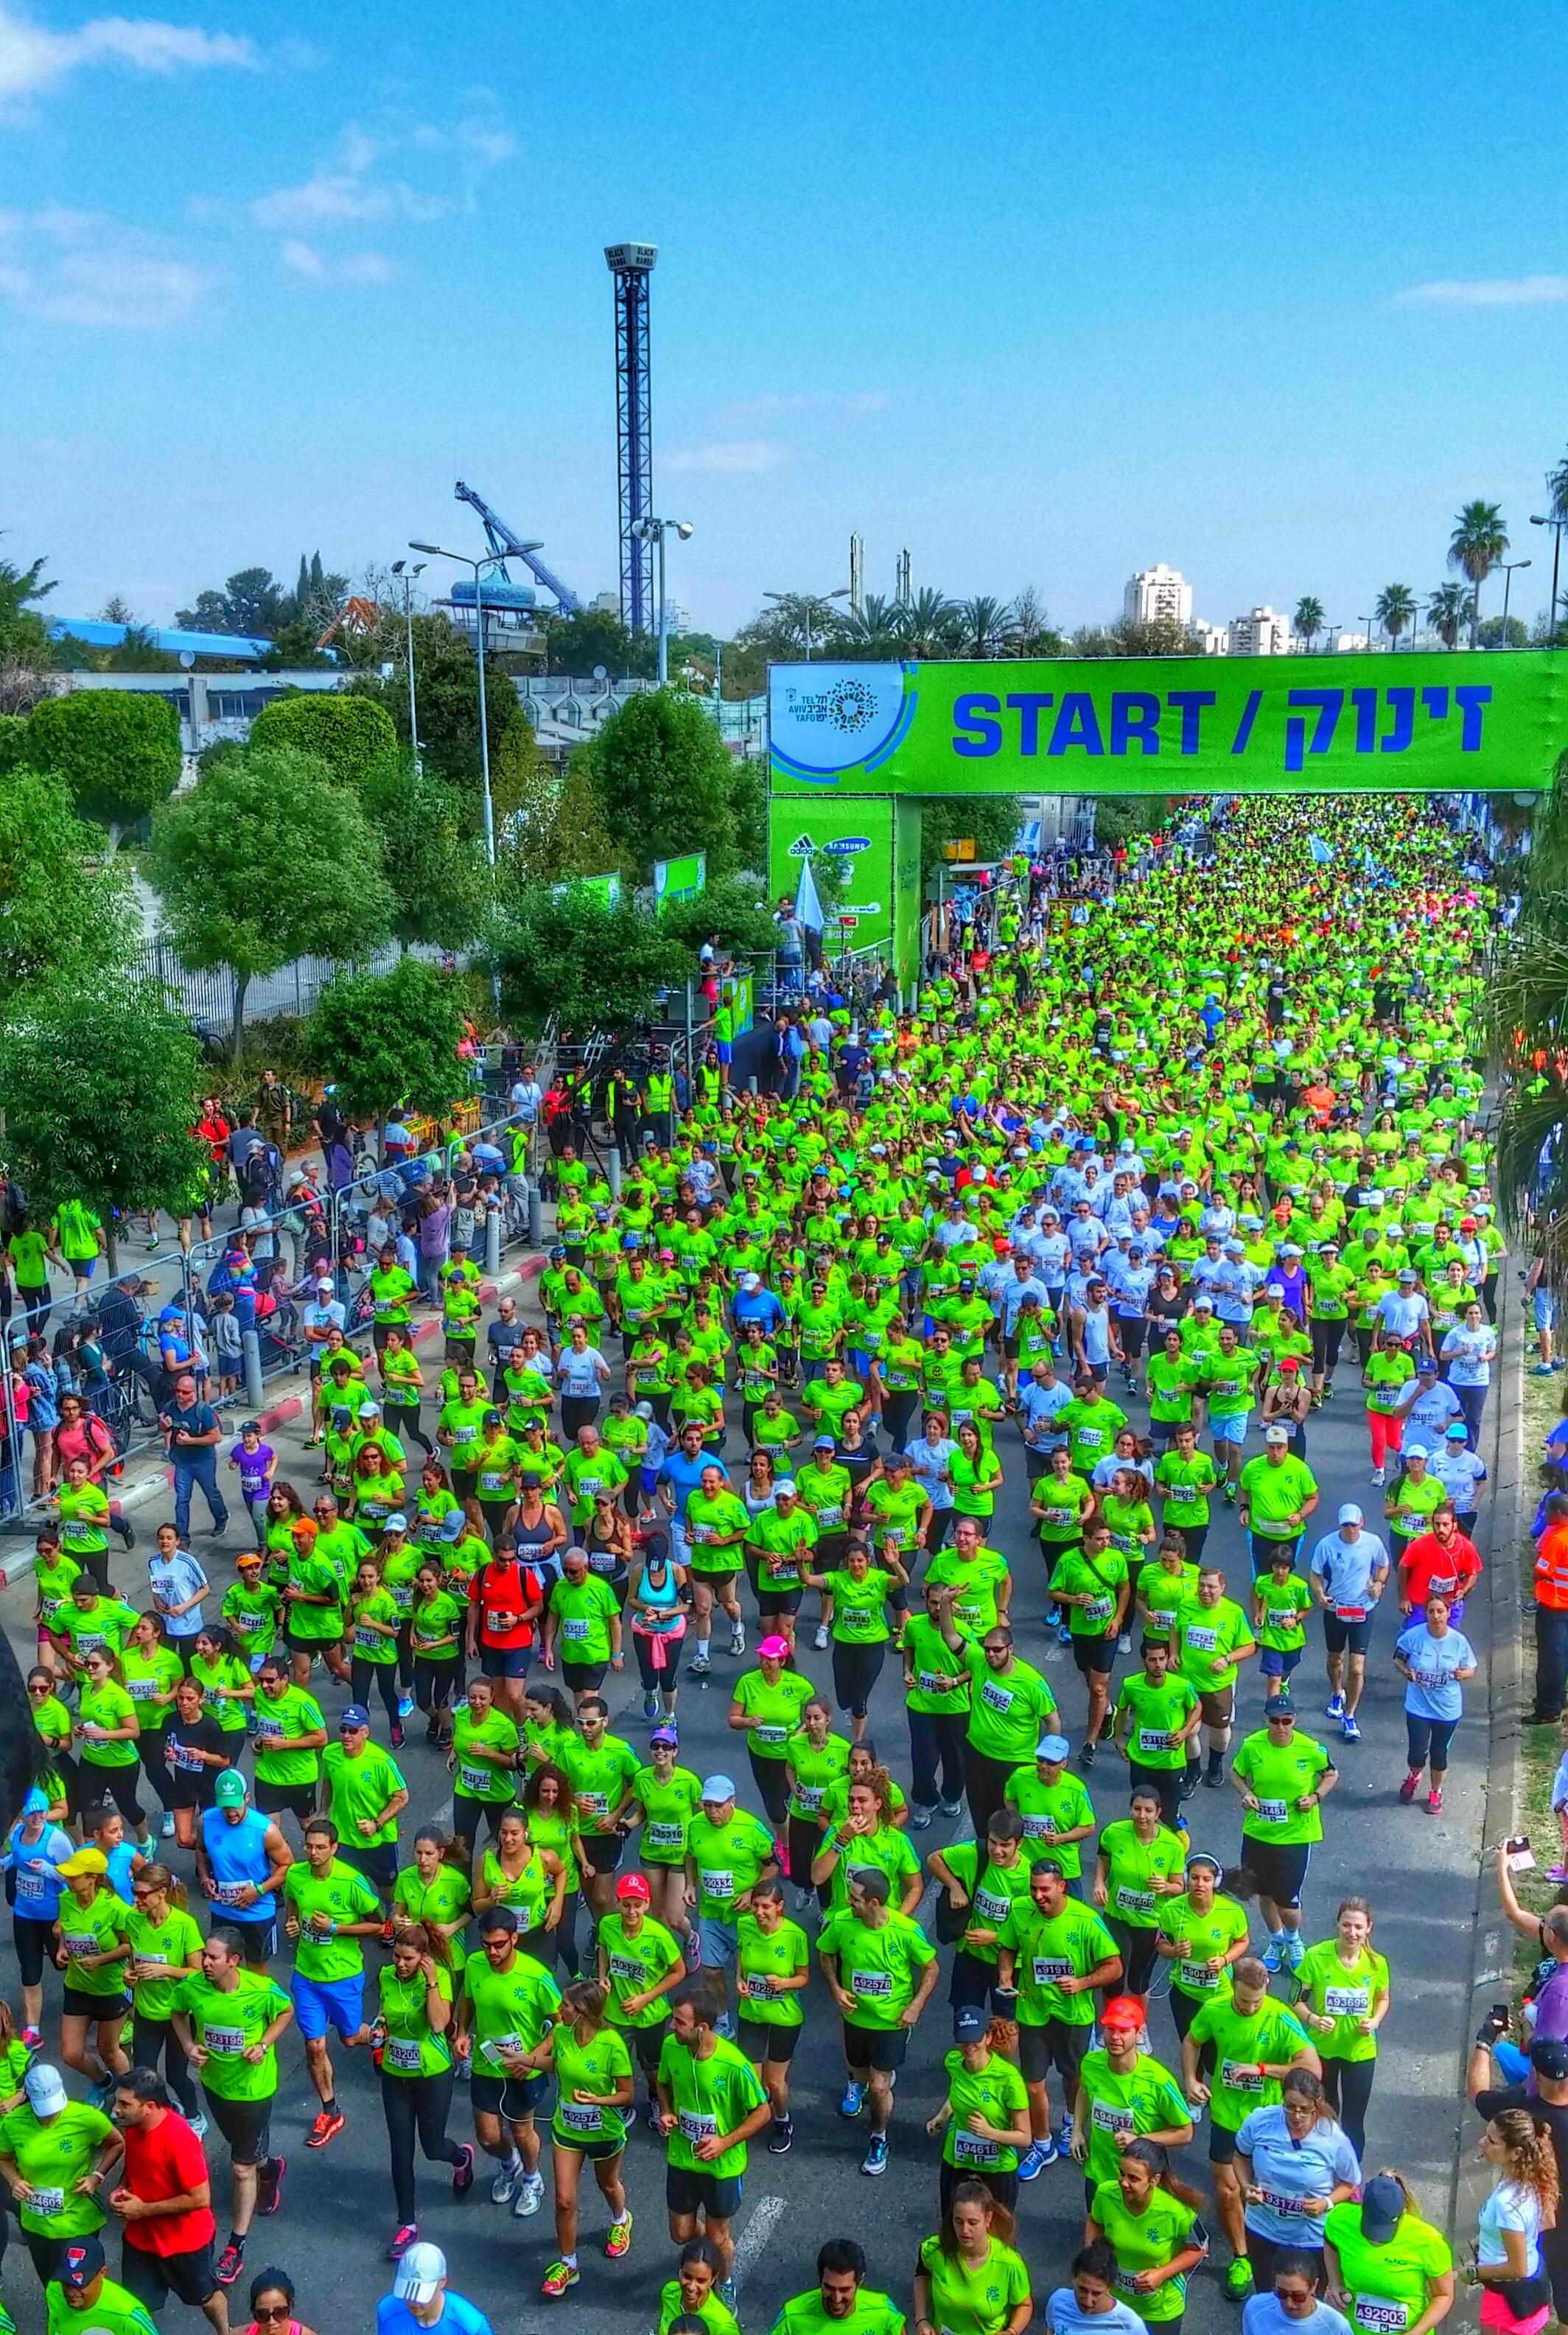
plant, flower, running, flora, race, marathon, endurance, tel aviv, israel, tlv, flowering plant, annual plant, land plant, tlv marathon, tel aviv marathon